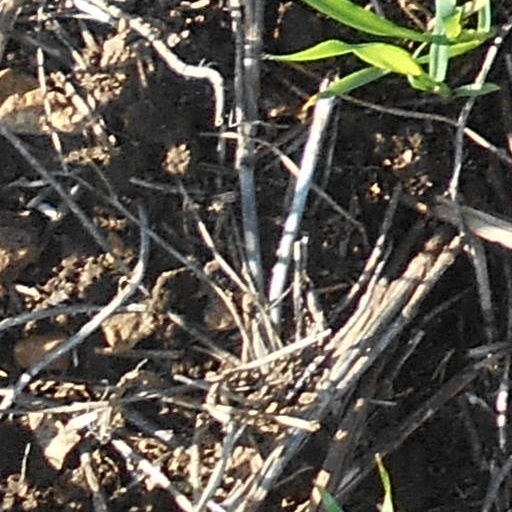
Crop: wheat